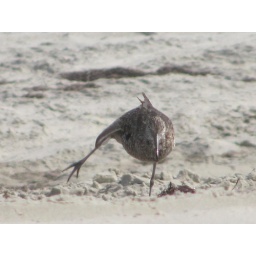
Not quite sure what the name of this bird is........Saw while walking along the beach in Ocracoke, NC........